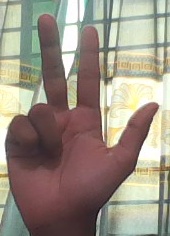
ASL sign: 3